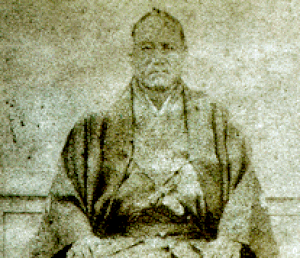
Unryū Kyūkichi, de son vrai nom Shiozuka Kyūkichi, est un lutteur sumo officiellement reconnu comme le 10ᵉ yokozuna.